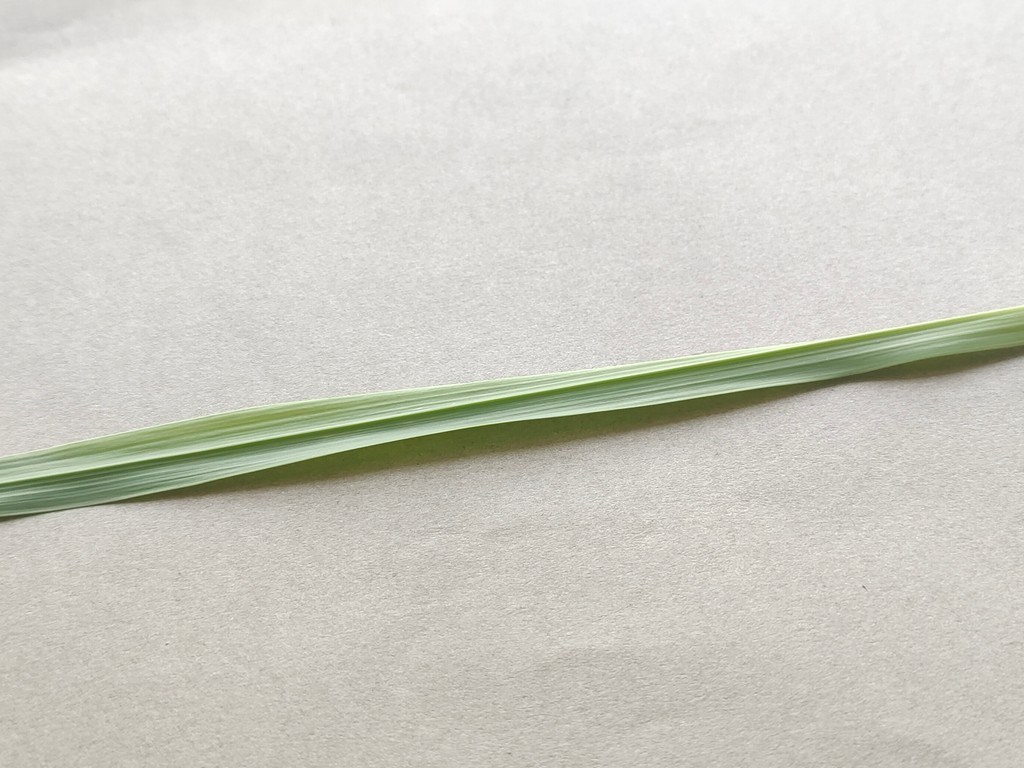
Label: Healthy